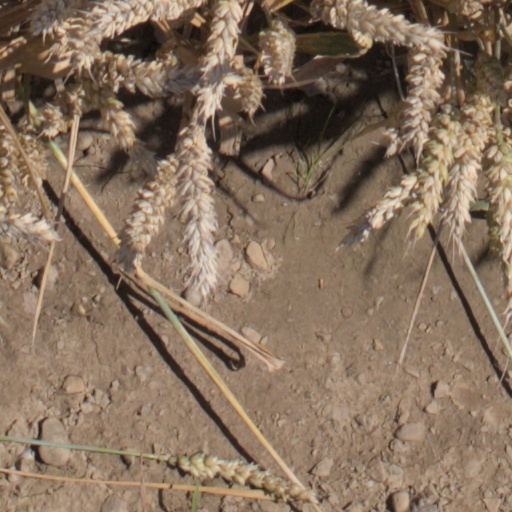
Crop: wheat